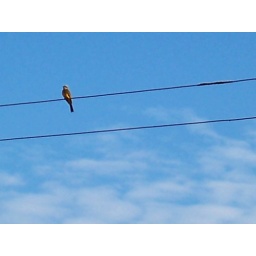
bird in blue